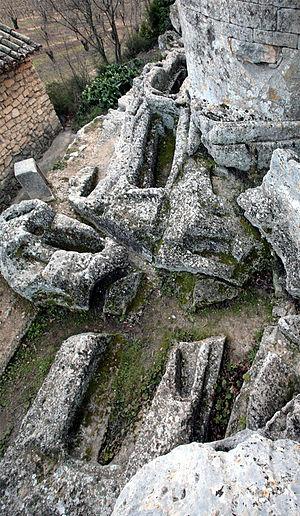
Saint-Pantaléon est une commune française, située dans le département de Vaucluse en région Provence-Alpes-Côte d'Azur. Elle tire son nom d'un personnage de l'Église catholique, saint Pantaléon.
Un sanctuaire à répit est un type de lieu saint rencontré en pays de tradition catholique. Selon la croyance populaire en certaines provinces, le « répit » est, chez un enfant mort-né, un retour temporaire à la vie le temps de lui conférer le baptême avant la mort définitive. Ayant été baptisé, l’enfant pourra de ce fait entrer en paradis au lieu d’errer éternellement dans les limbes où il serait privé de la vision de Dieu. Le répit n’est possible qu’en certains sanctuaires, le plus souvent consacrés à la Vierge dont l’intercession est nécessaire pour obtenir un miracle.